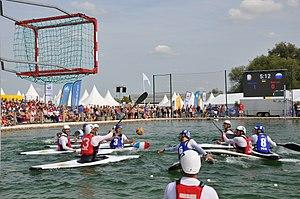
Match FRA-RUS Men U21 Canoe Polo 2017
Les 12ᵉˢ championnats d'Europe de kayak-polo de 2017 se sont déroulés du 23 au 27 août 2017 à Saint-Omer en France.